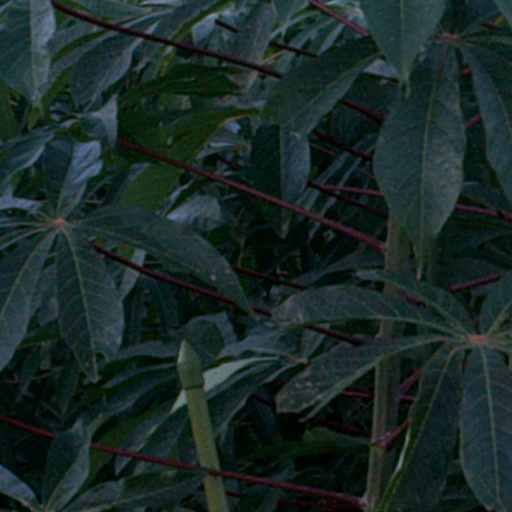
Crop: cassava